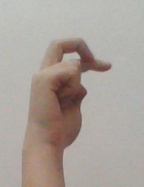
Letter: zay